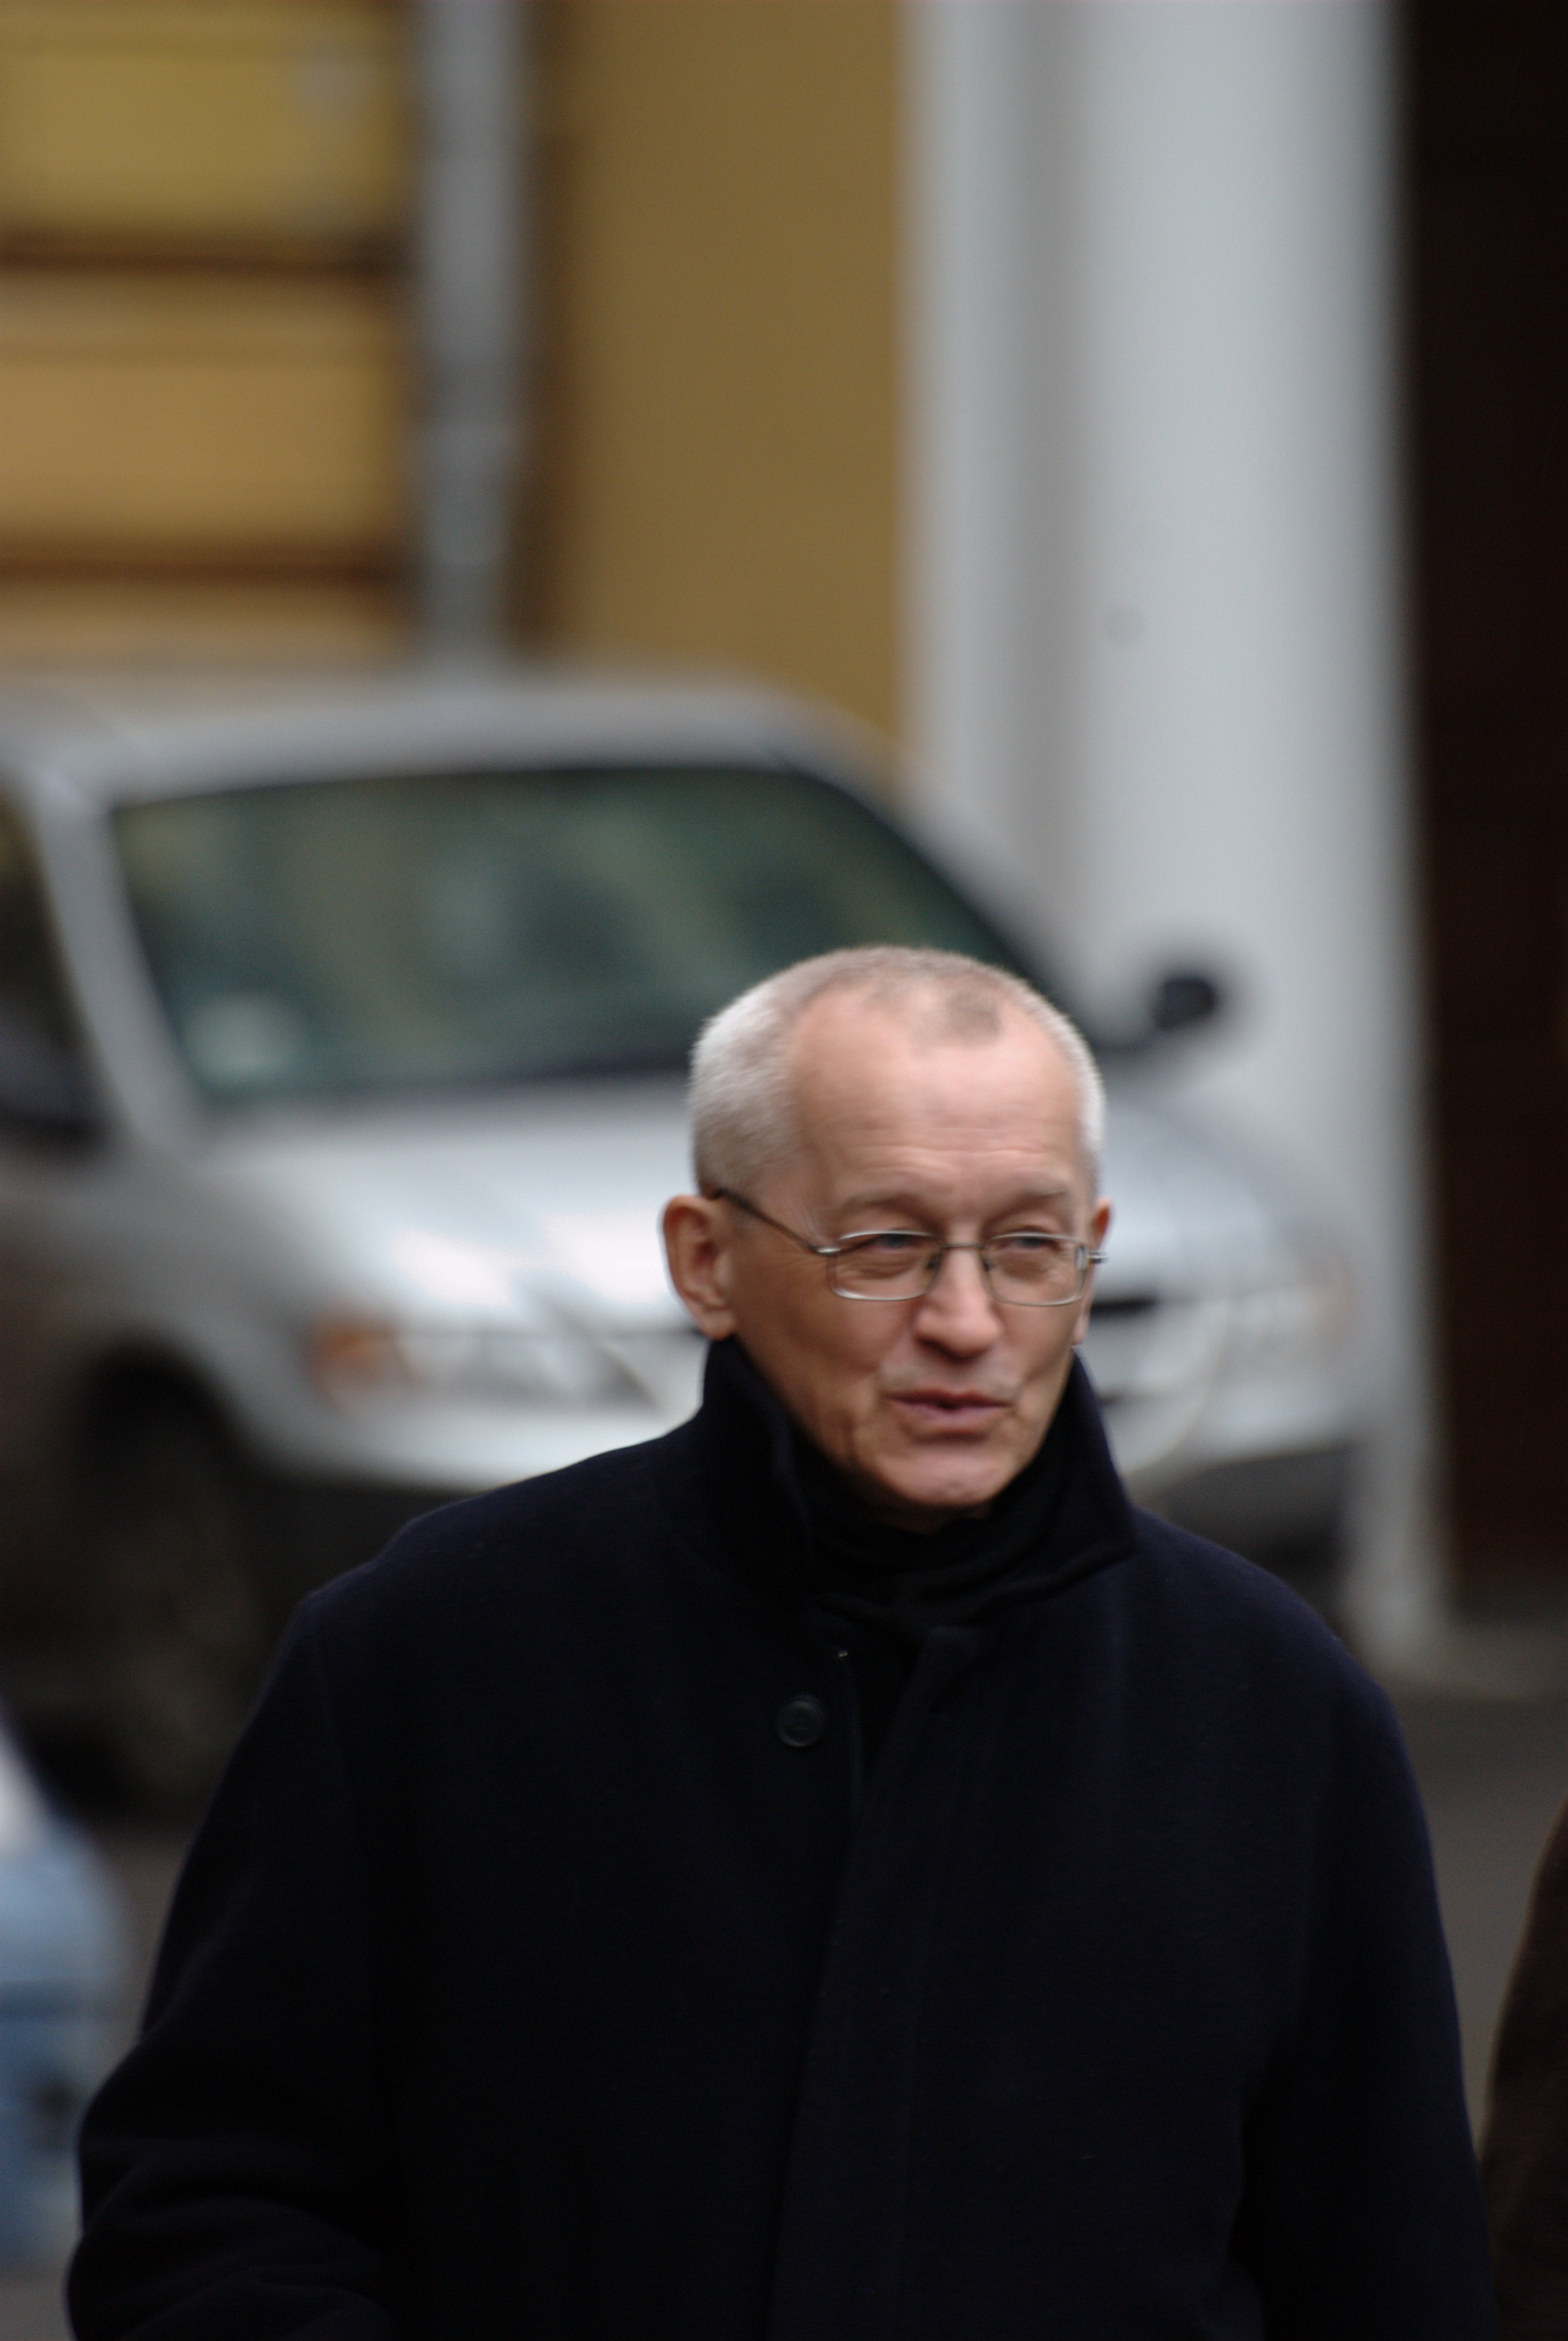
man, person, people, street, male, portrait, nikon, candid, cool image, glasses, moscow, russia, d80, moskau, nikond80, moscou